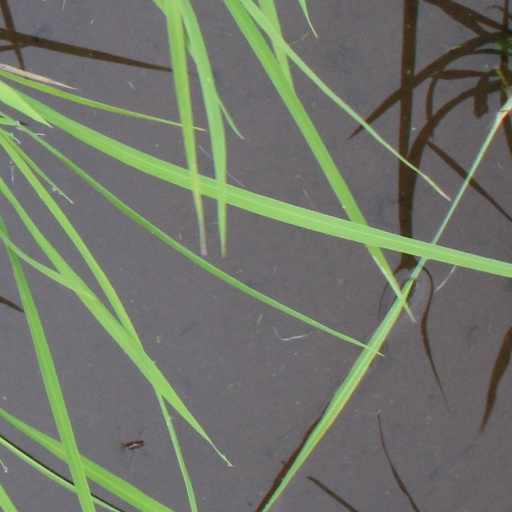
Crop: rice